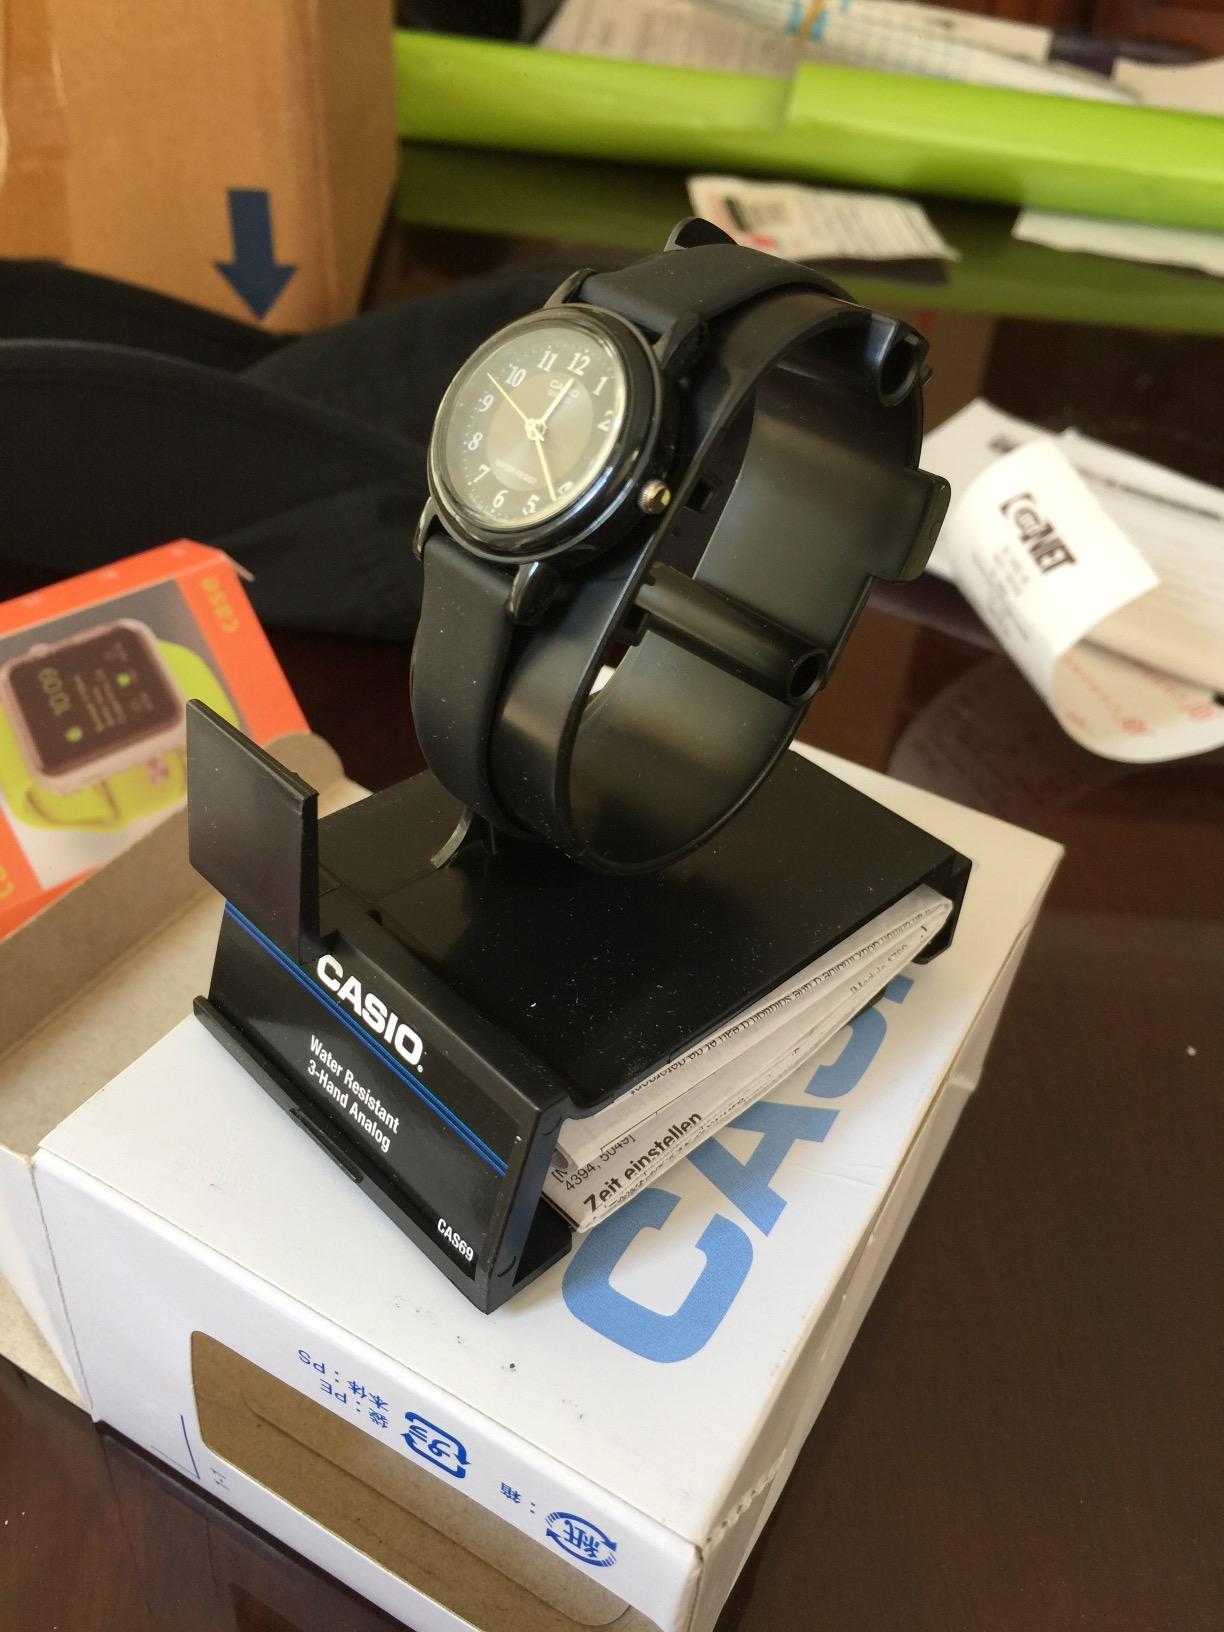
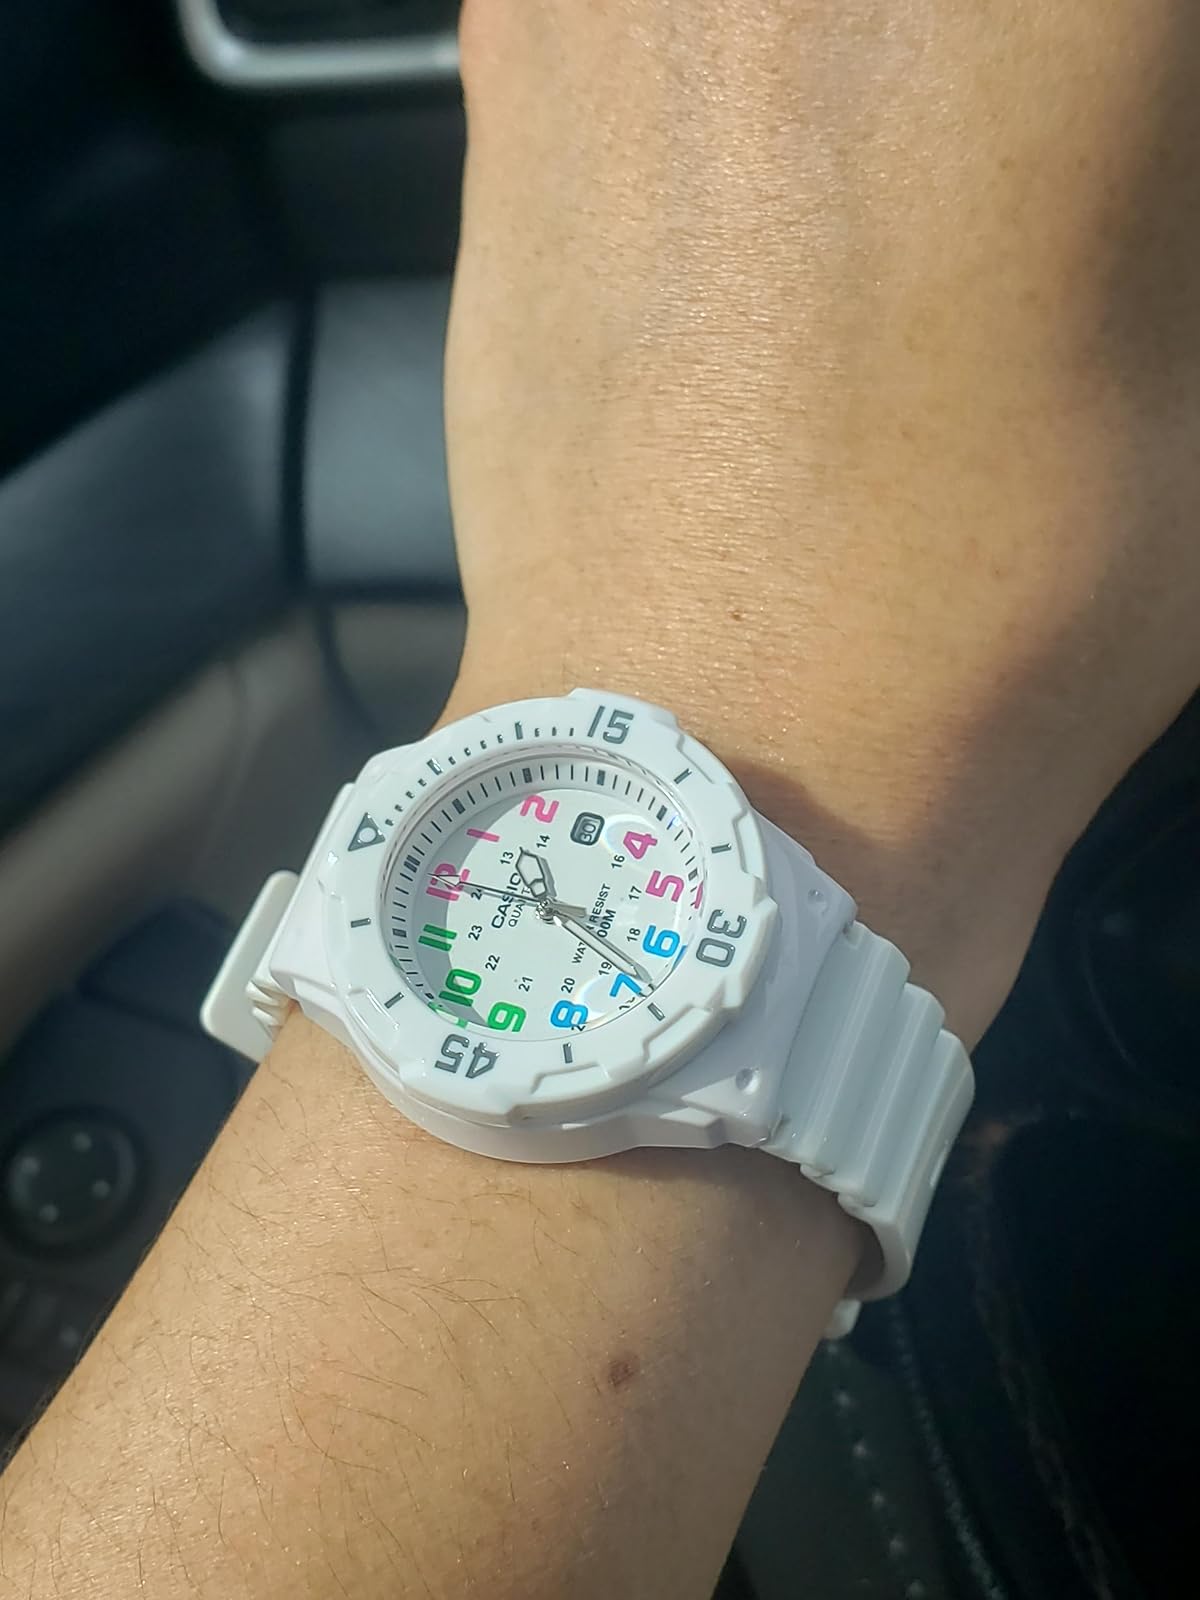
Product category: accessories_watch
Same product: no